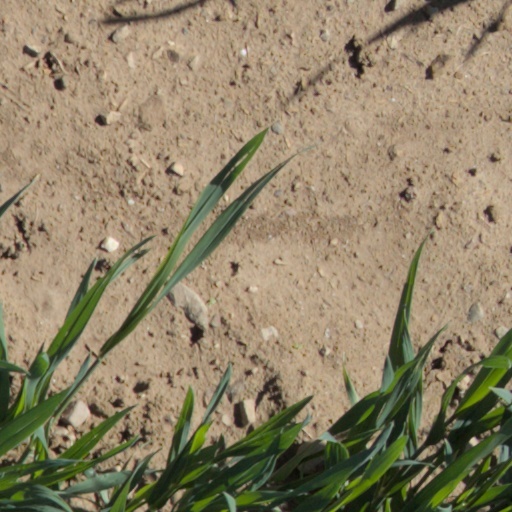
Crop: wheat